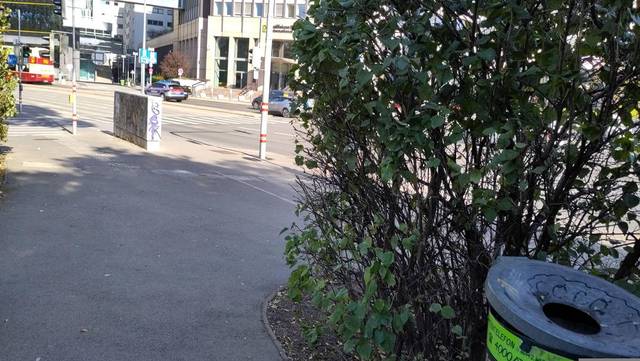
Region: Austria
Coordinates: 48.204, 16.383